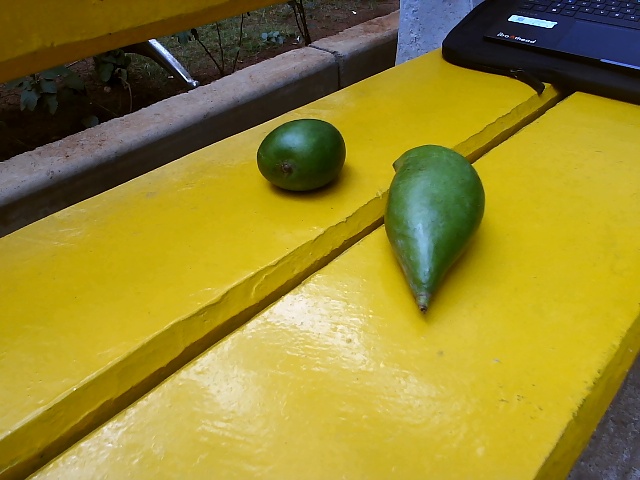
Label: Raw_Mango